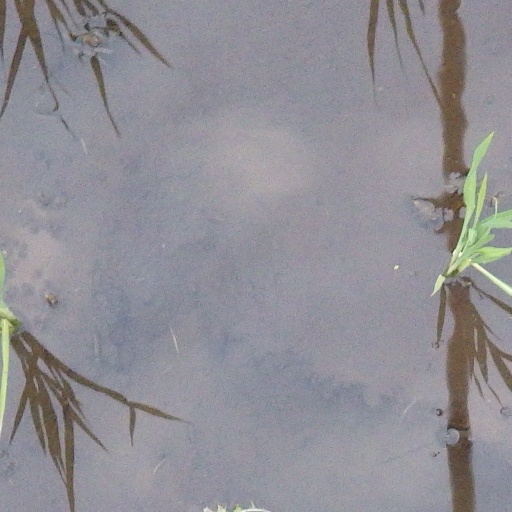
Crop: rice